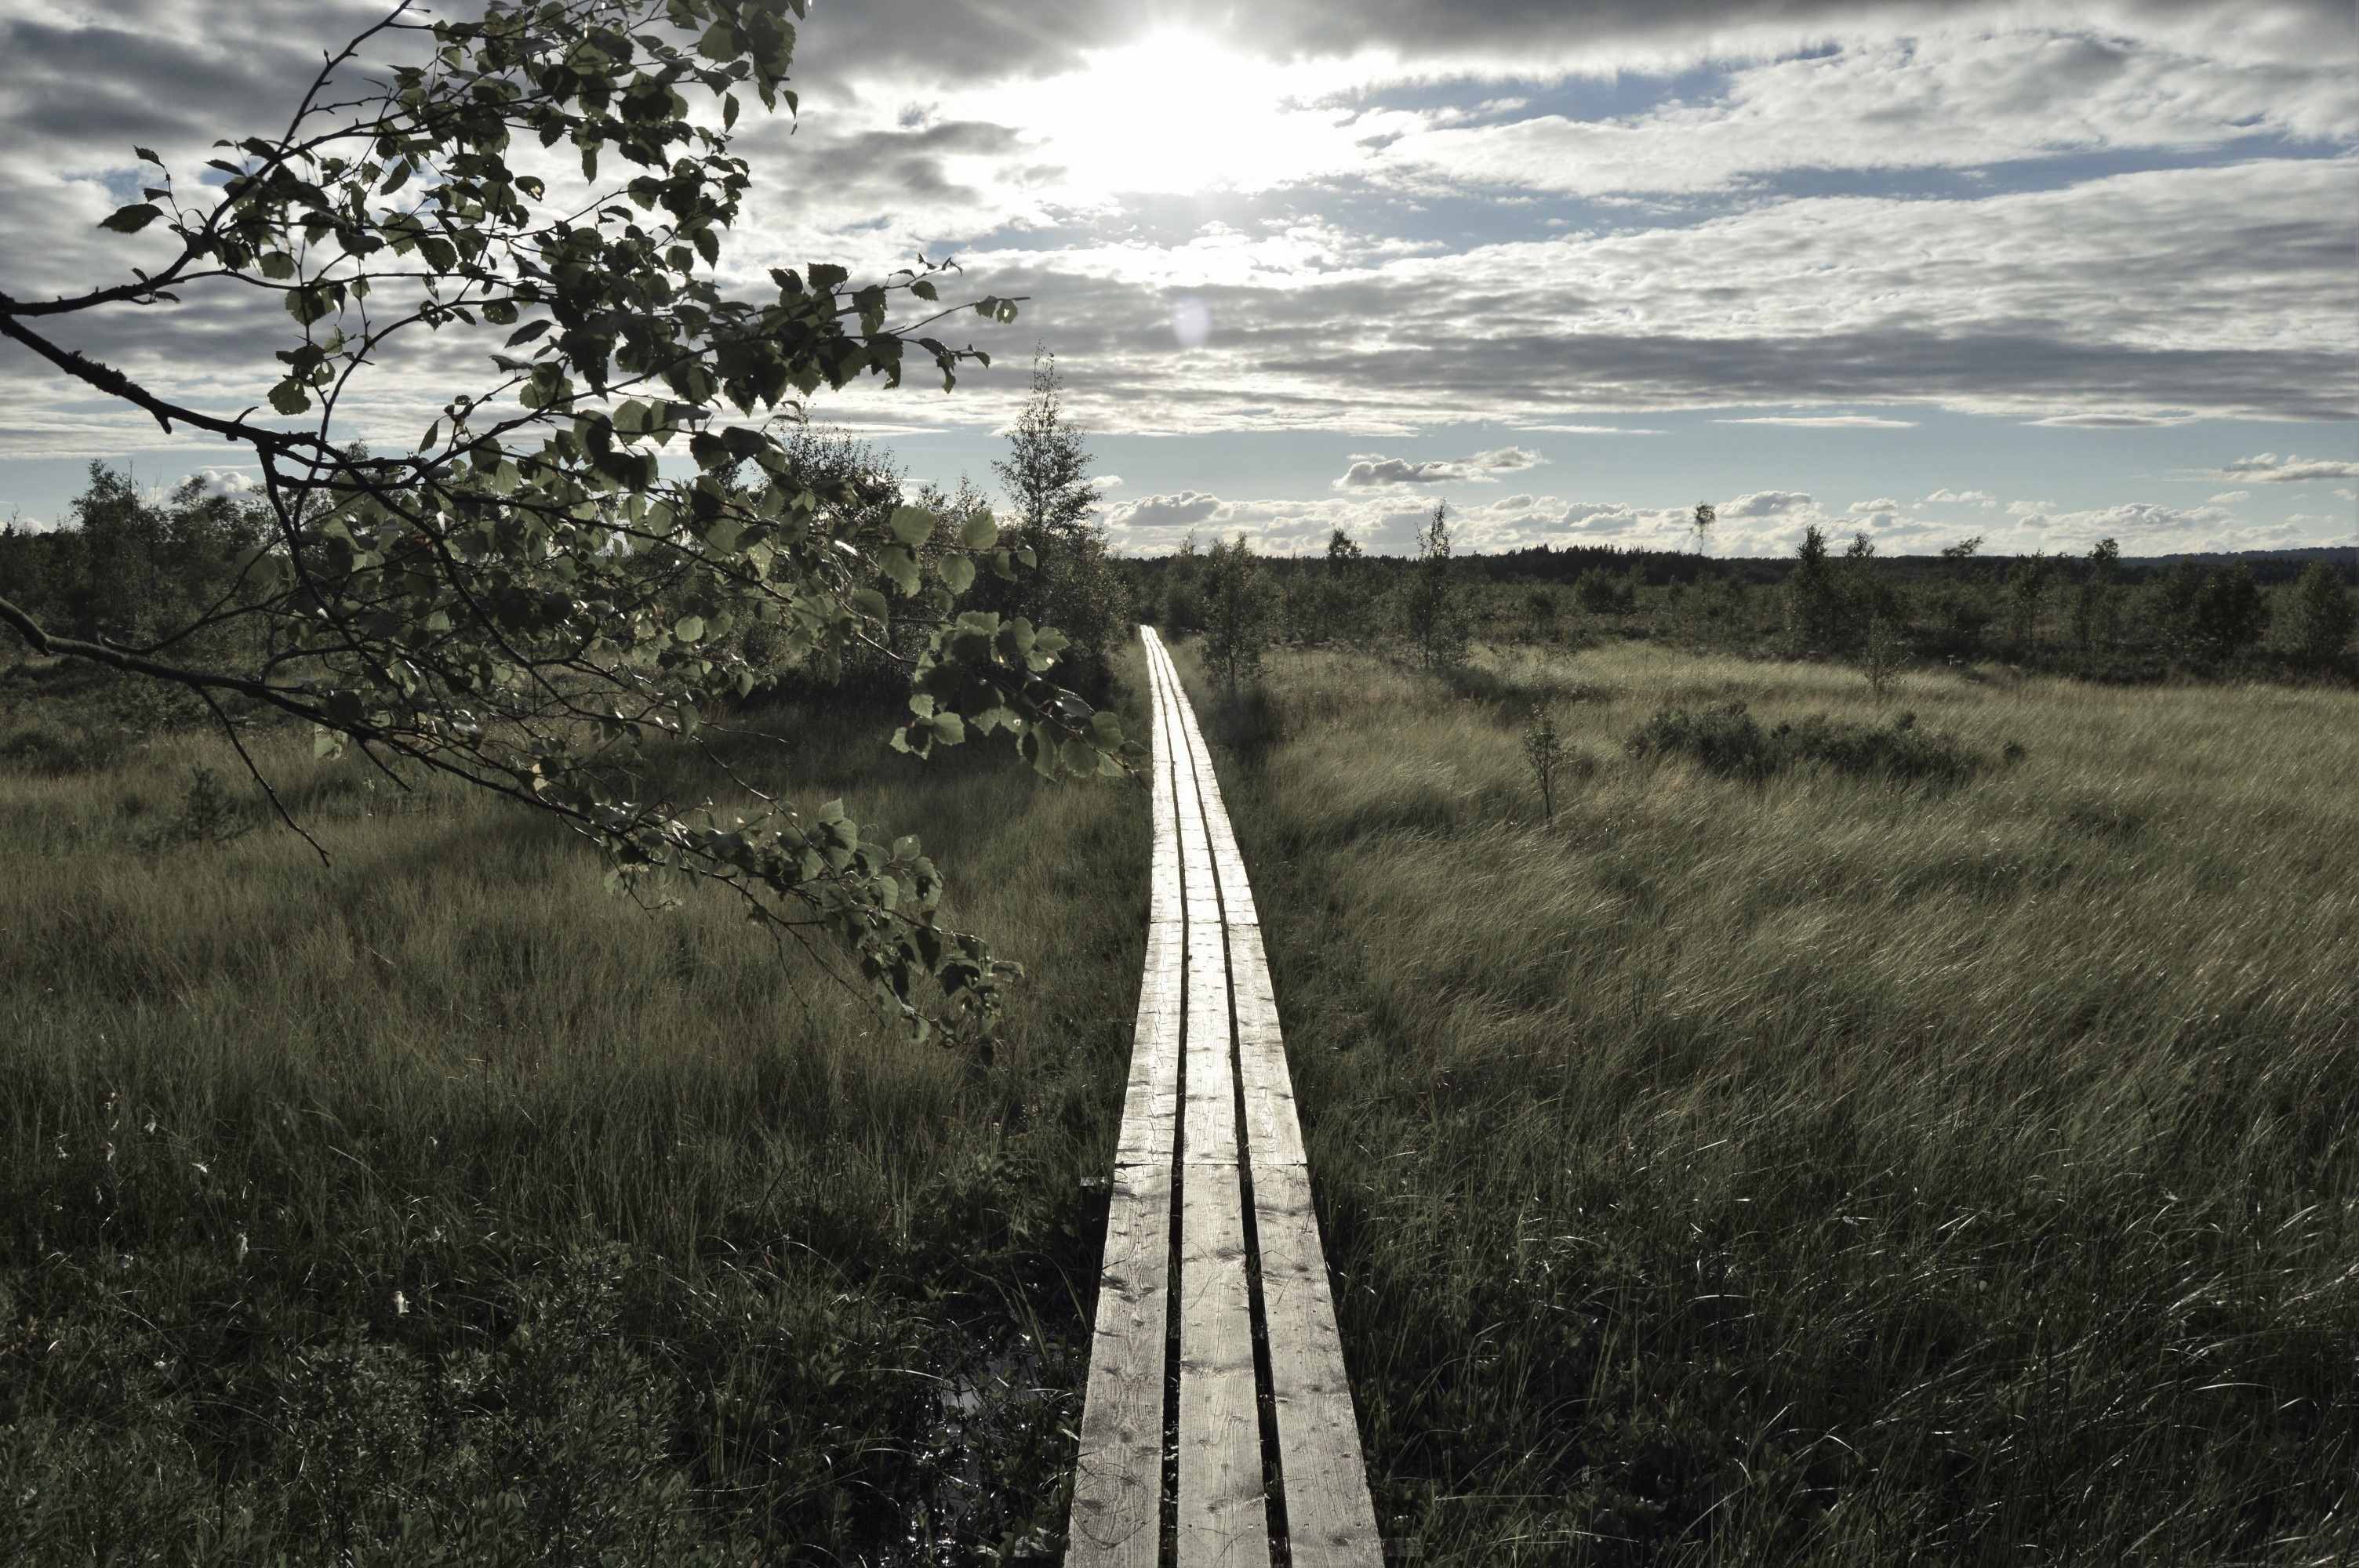
landscape, tree, nature, grass, horizon, cloud, track, road, bridge, morning, hill, wind, transport, habitat, rural area, natural environment, atmospheric phenomenon, woody plant